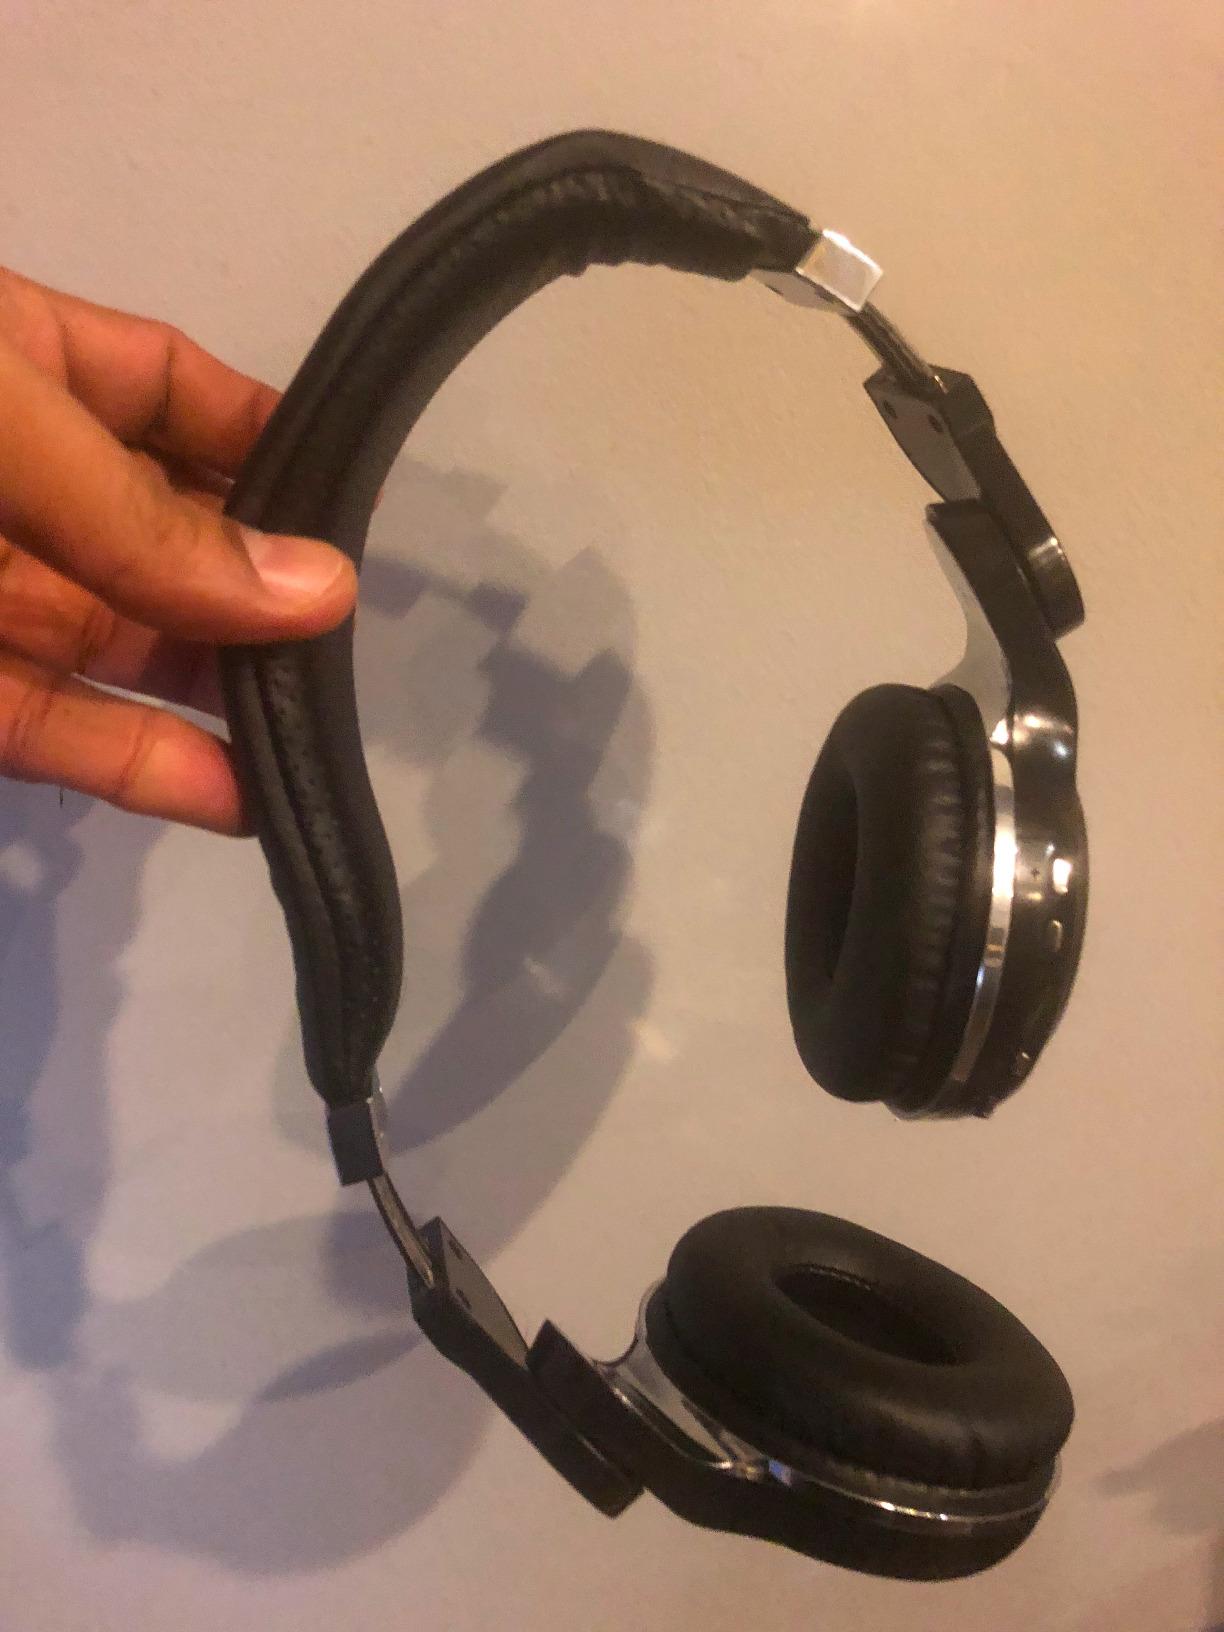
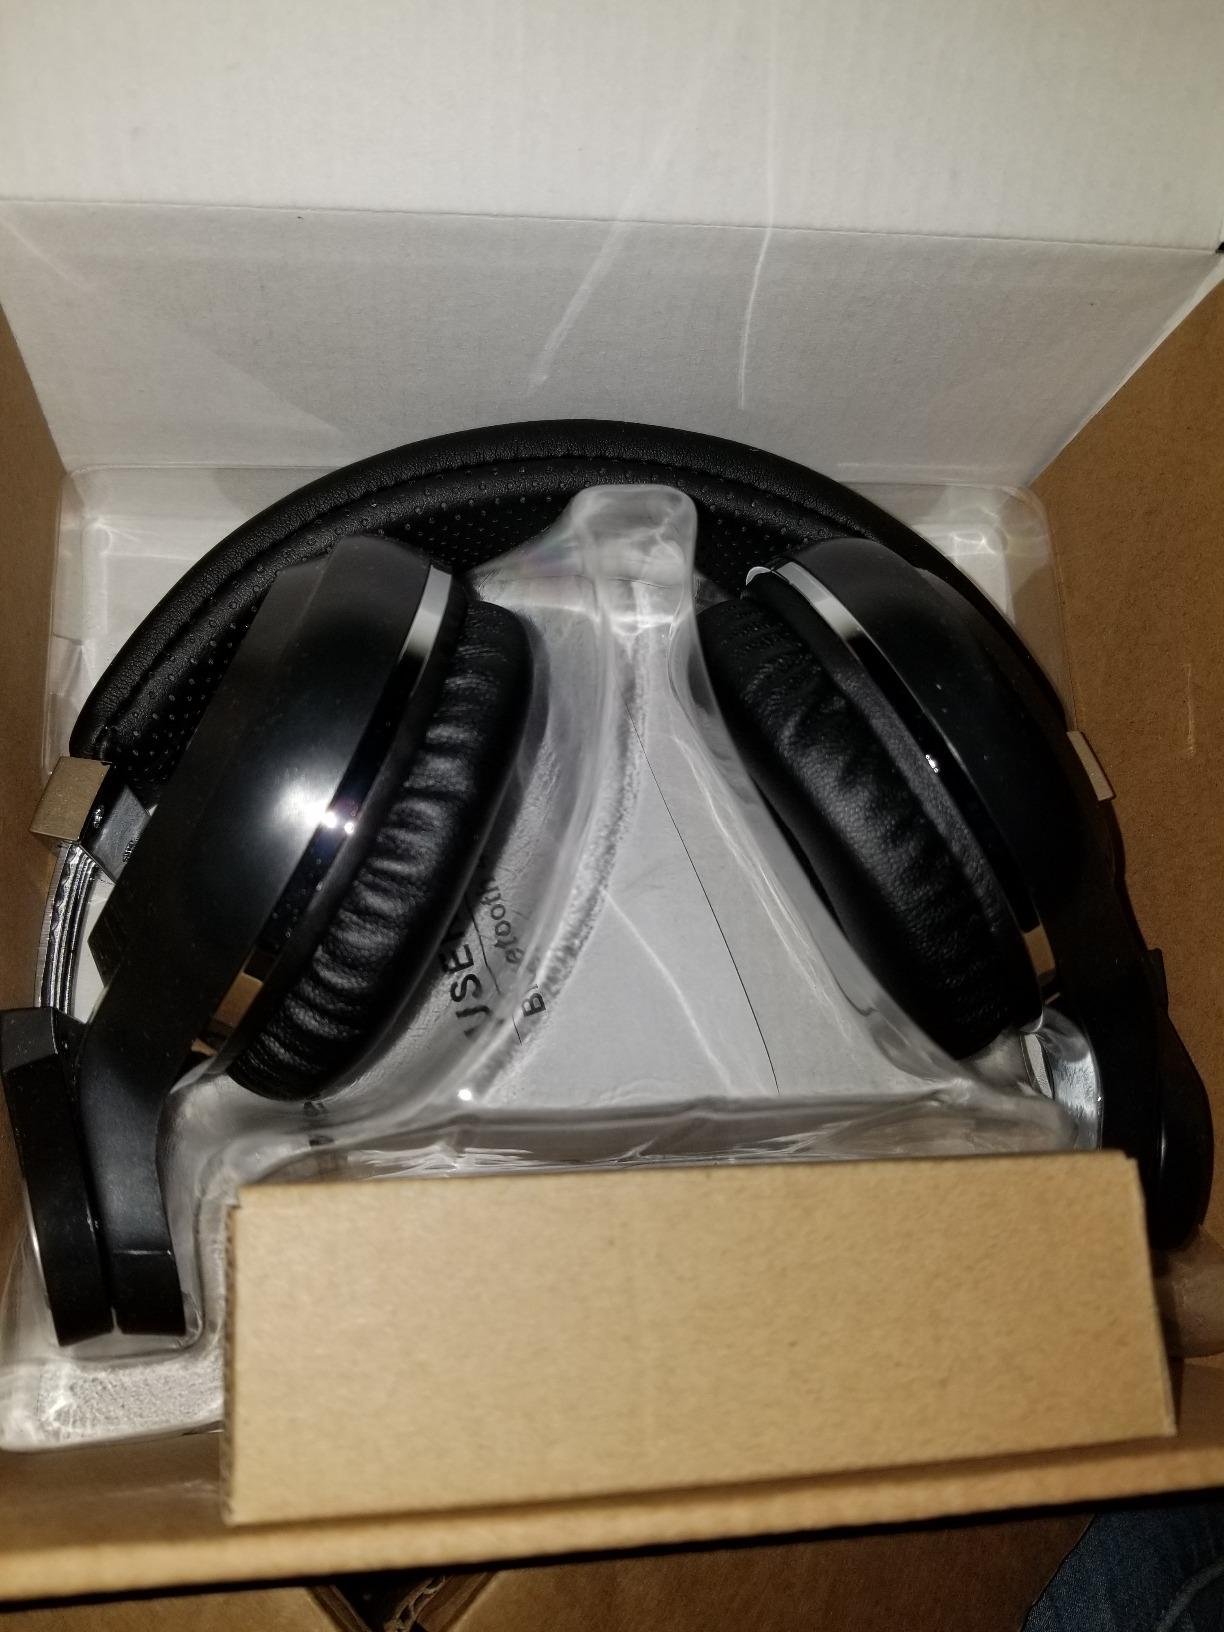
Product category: headphones
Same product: no